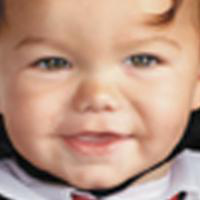
Age group: age 01-10